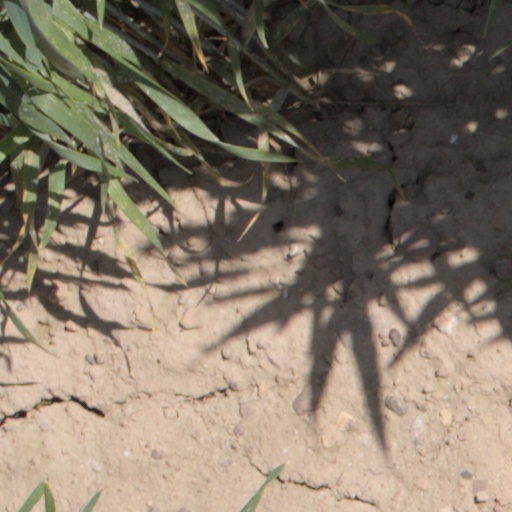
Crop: wheat